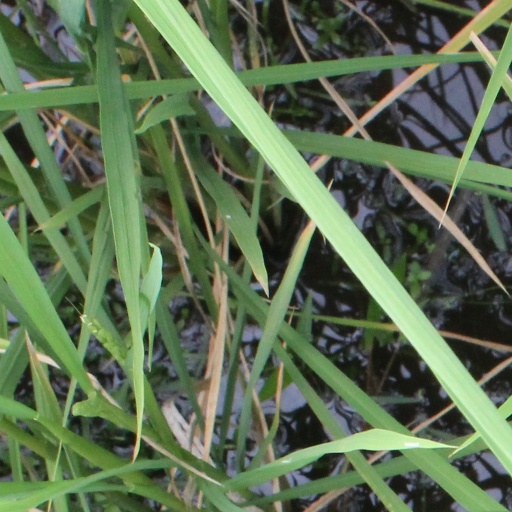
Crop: rice